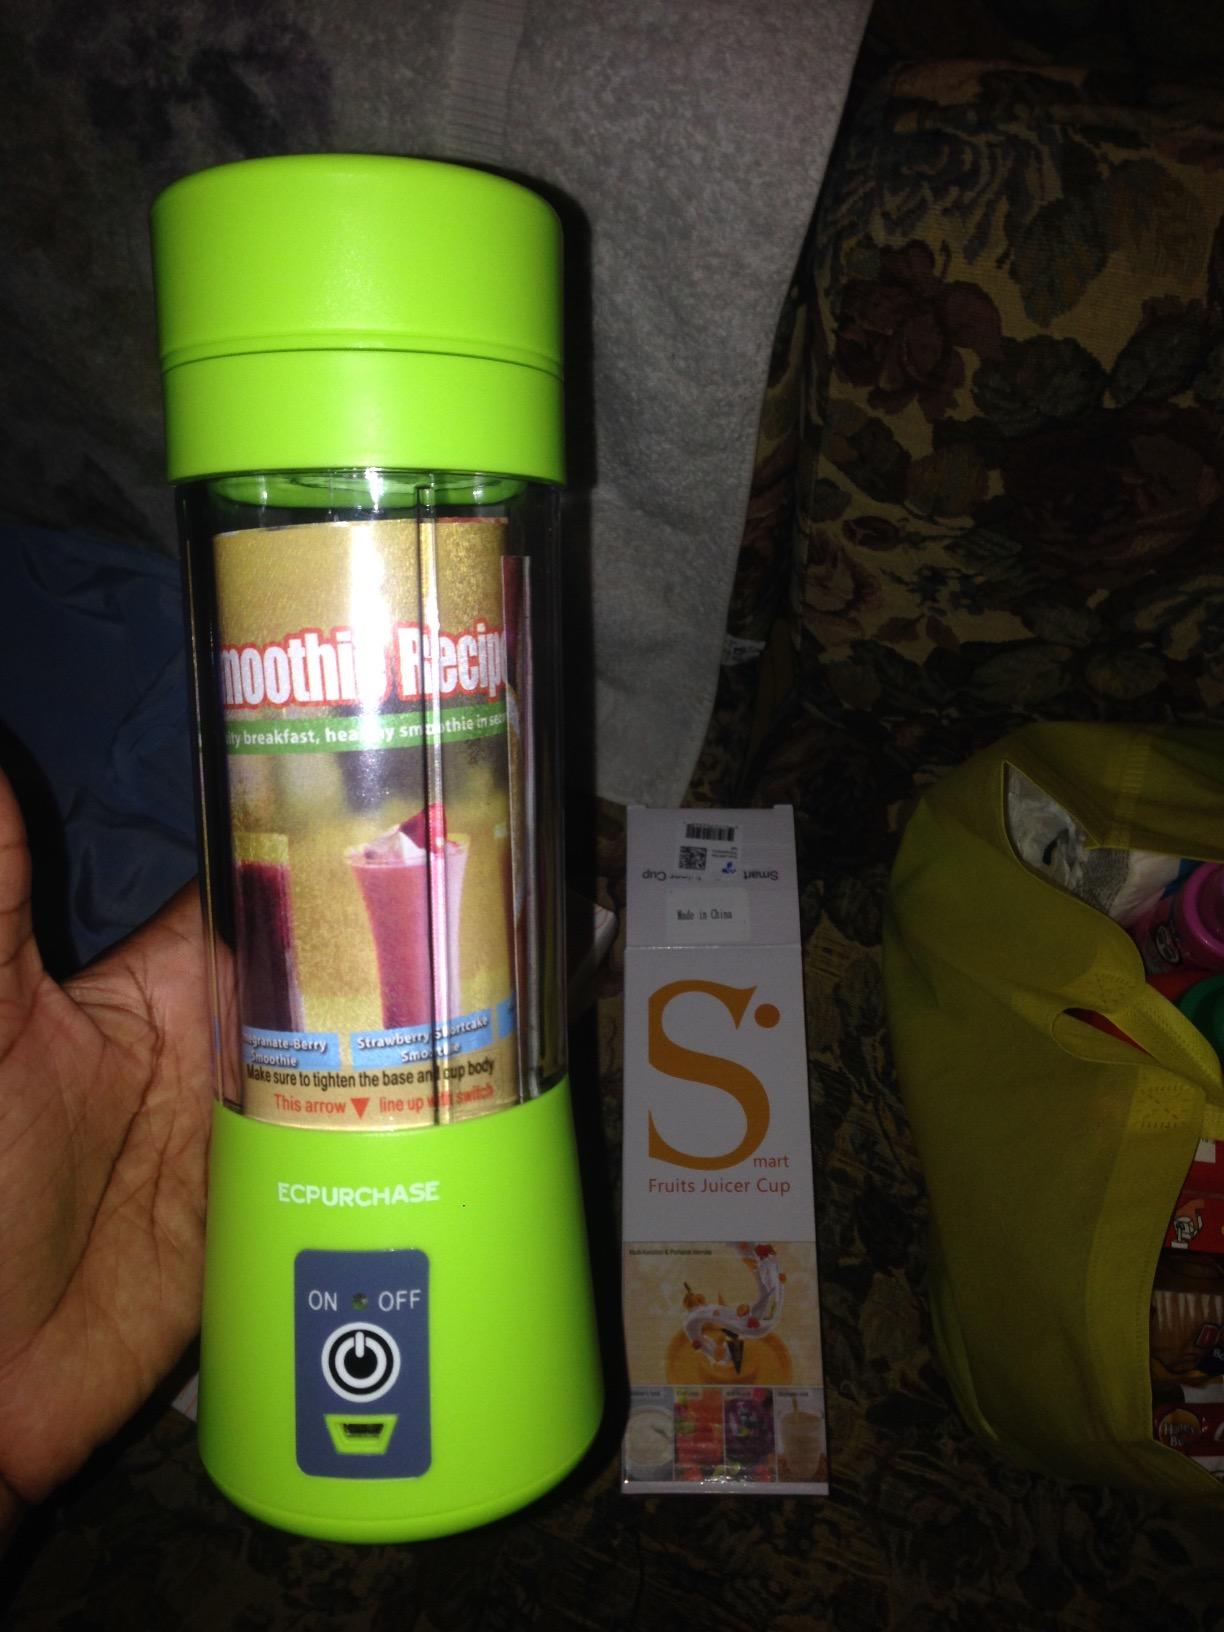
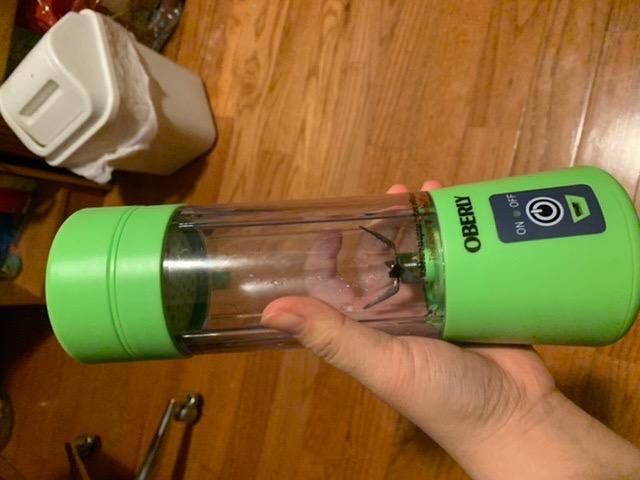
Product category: items_blender
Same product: no